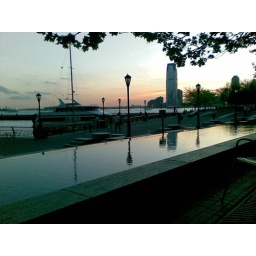
This is the area on the water behind the Financial Center. The tower in the distance is in Jersey City.